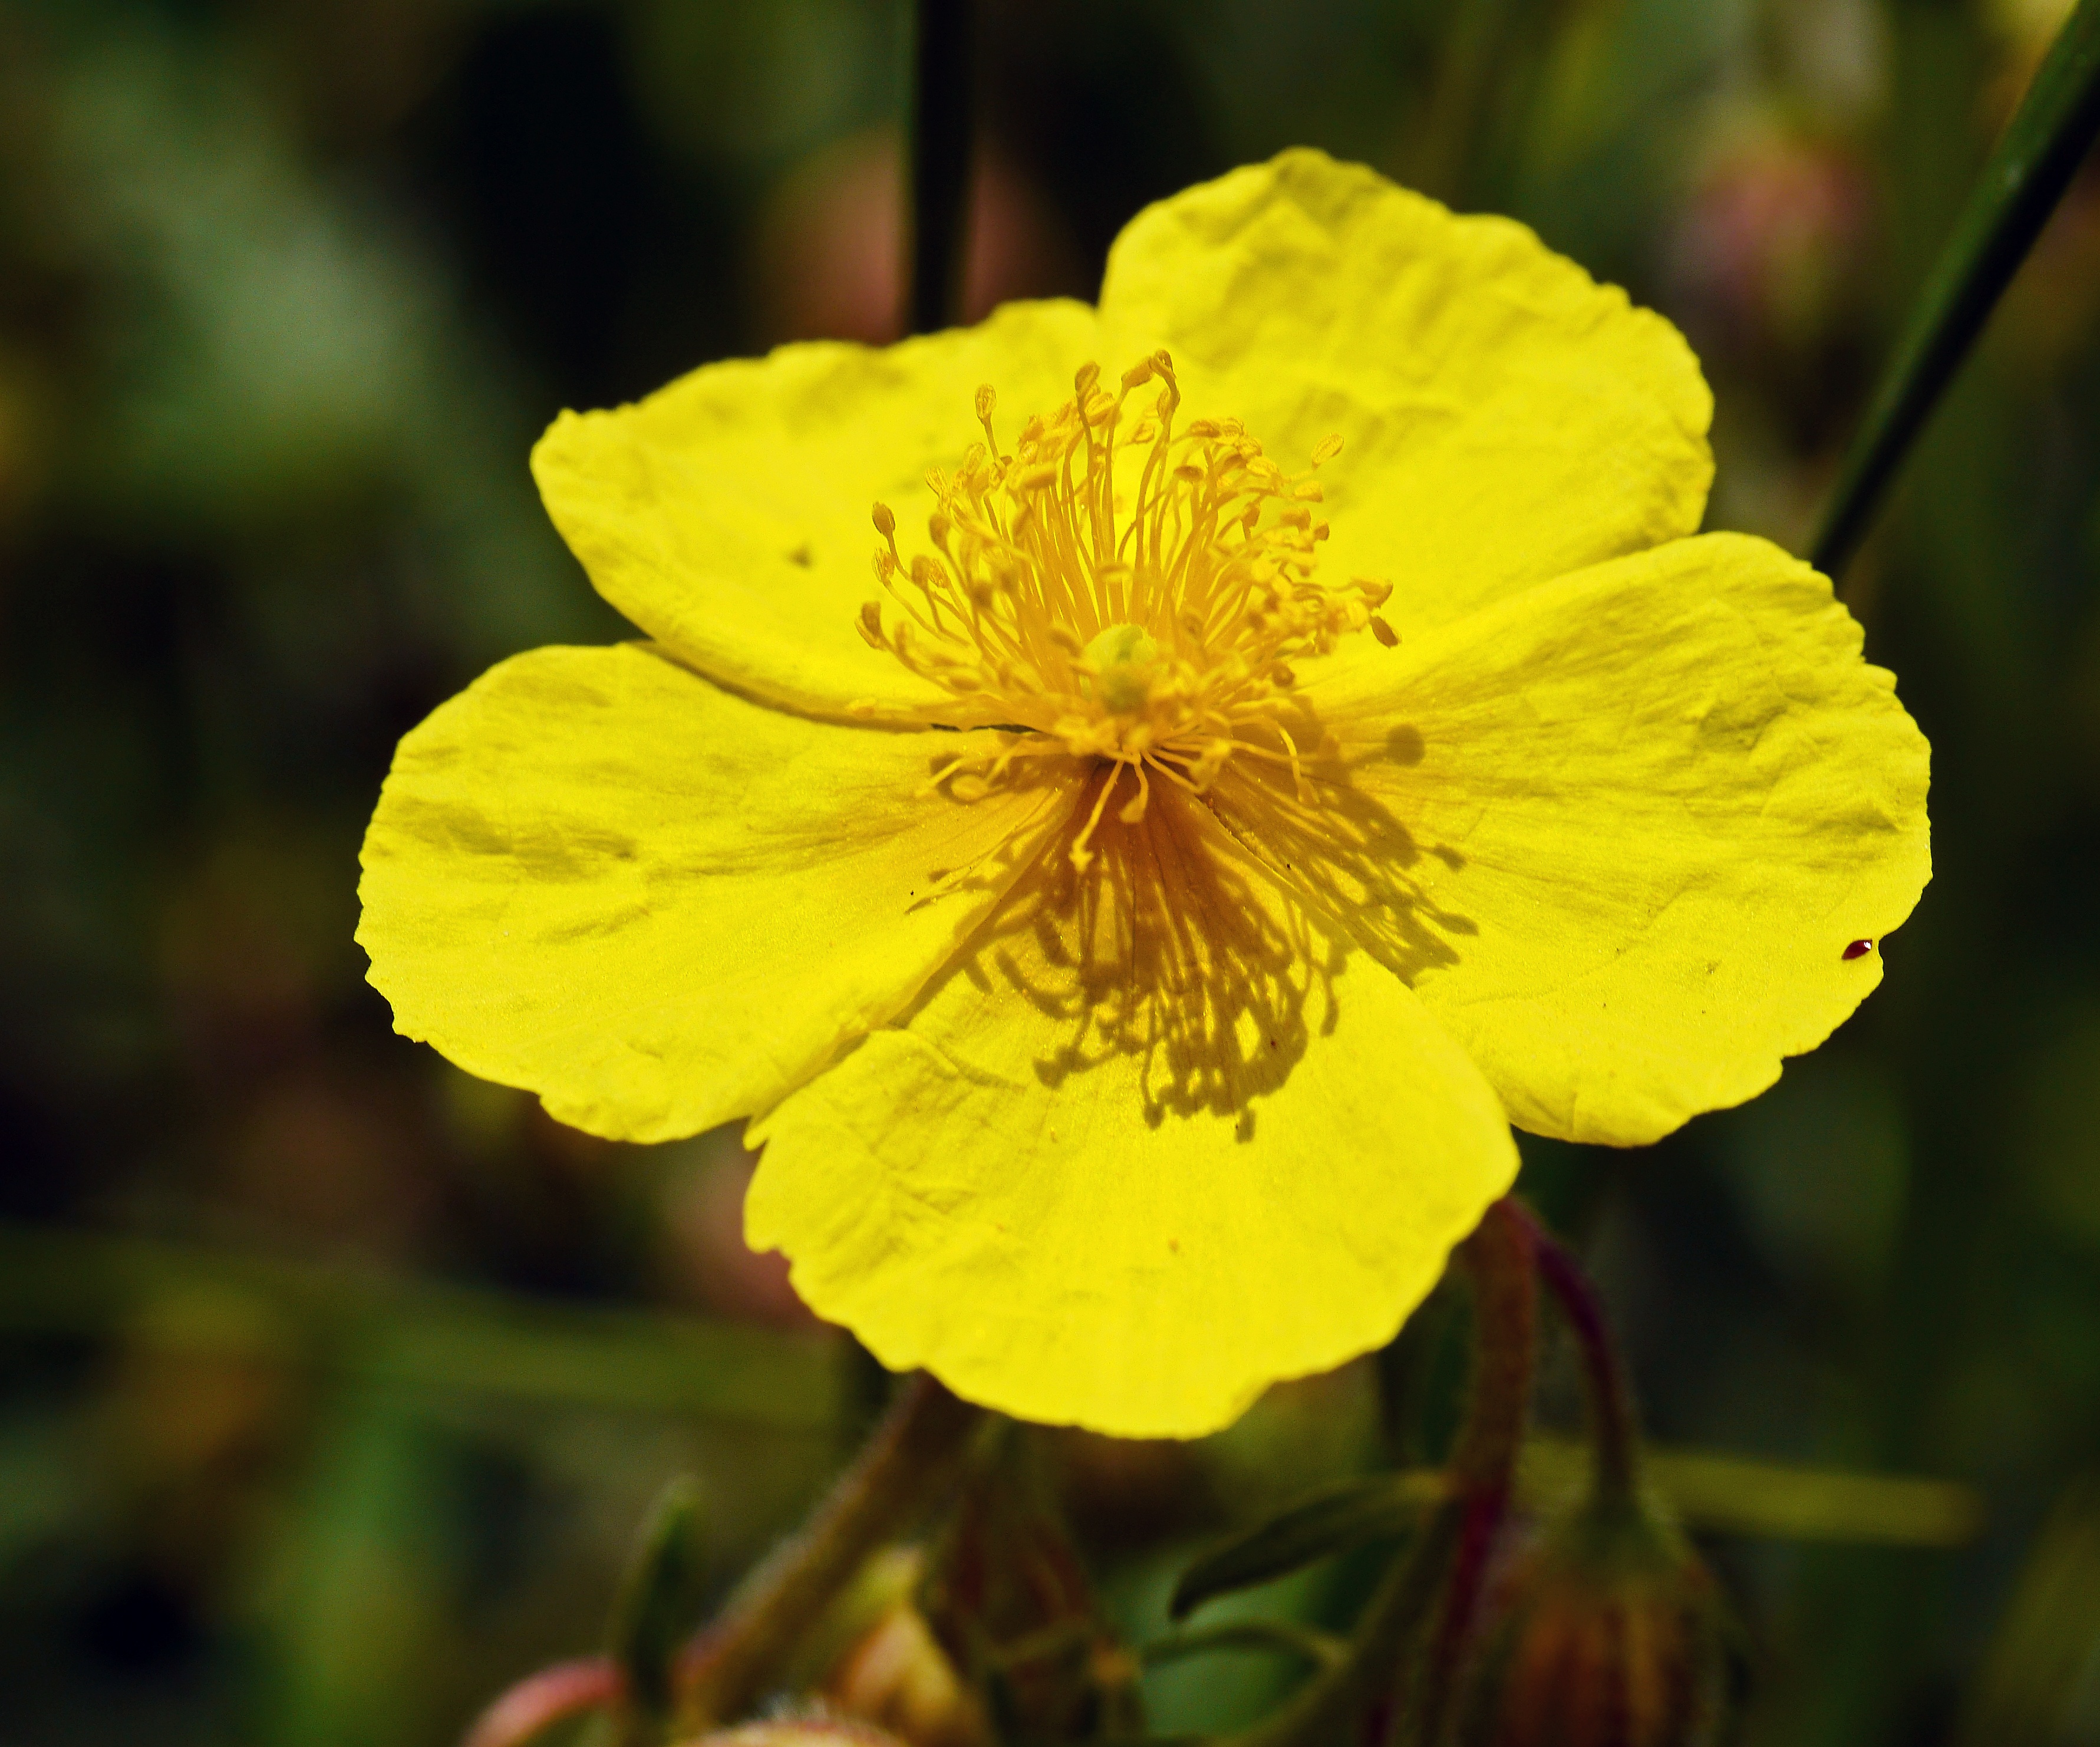
nature, blossom, plant, flower, petal, bloom, summer, macro, botany, yellow, close, flora, wildflower, farbenpracht, petals, unknown, evening primrose, striking, stamens, bright yellow, macro photography, south of france, flowering plant, alpine flowers, mountain flower, hispanic, alpes maritimes, crumply, plant stem, land plant, large flowered evening primrose, common tormentil